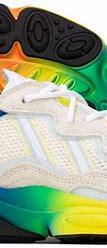
Brand: adidas
Model: Ozweego Athletic